List of birds of Pakistan

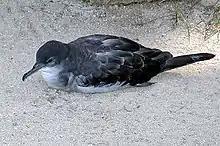
Wedge-tailed shearwater

Loons, The loons are the size of a large duck or small goose, which they somewhat resemble in shape when swimming. There are 2 species which have been recorded in Pakistan.